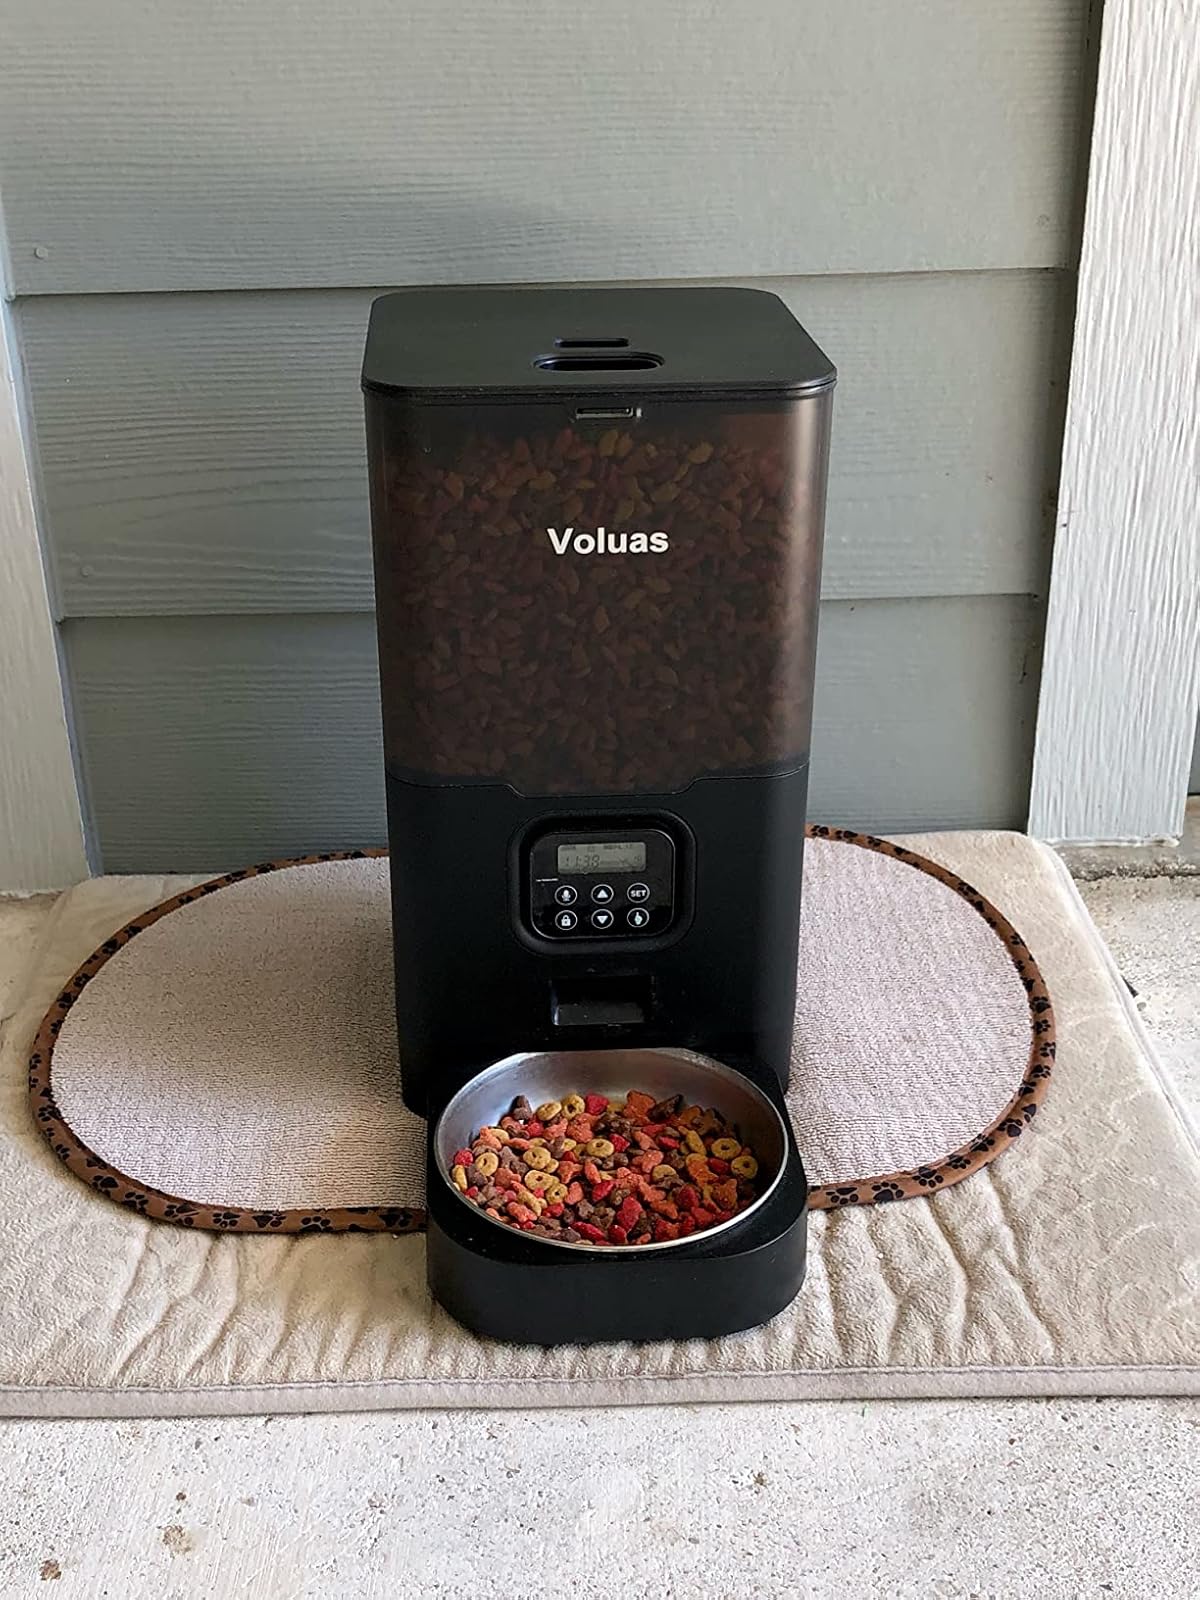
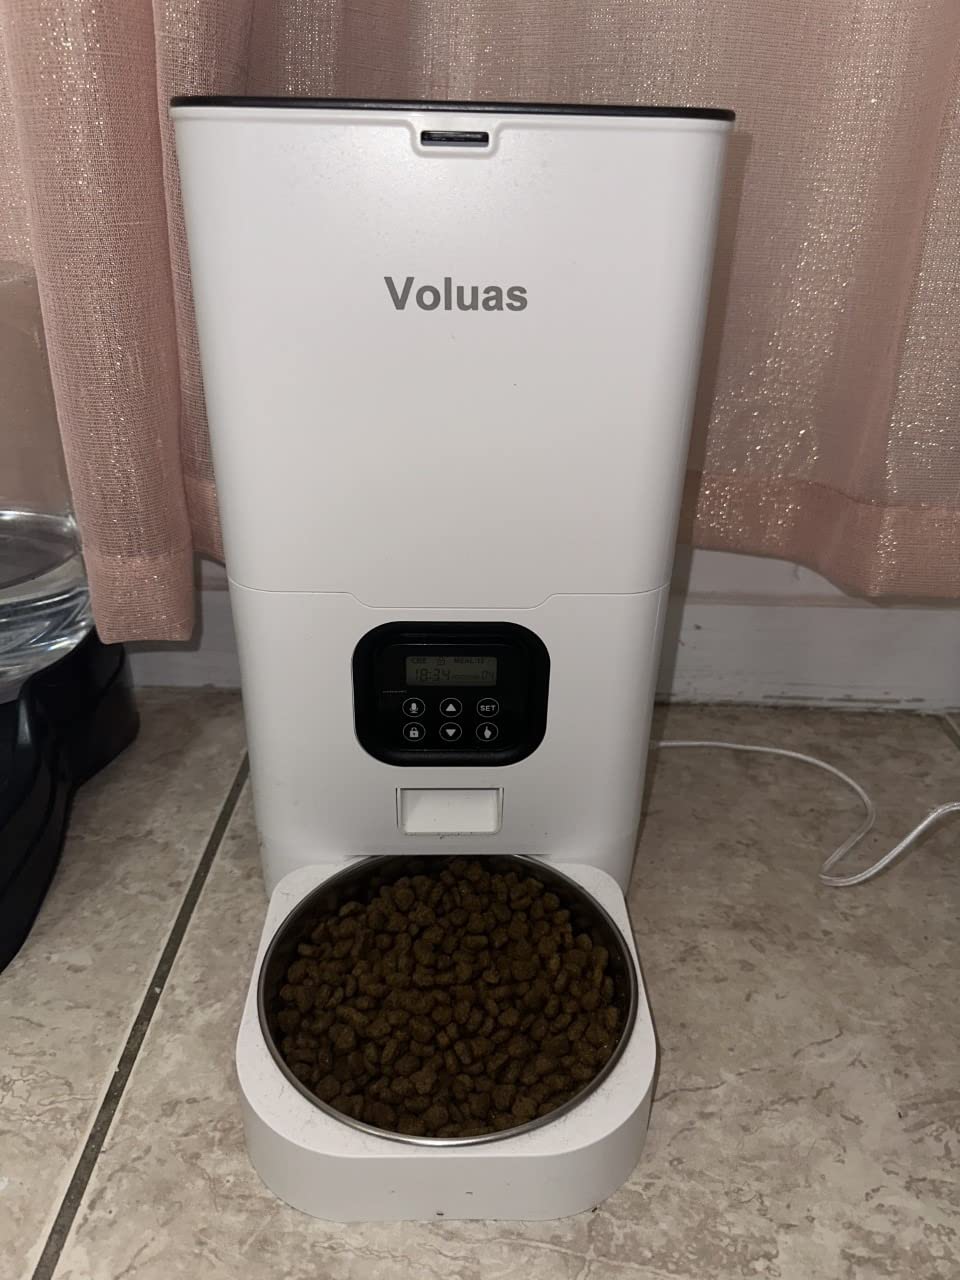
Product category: items_feeder
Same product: no